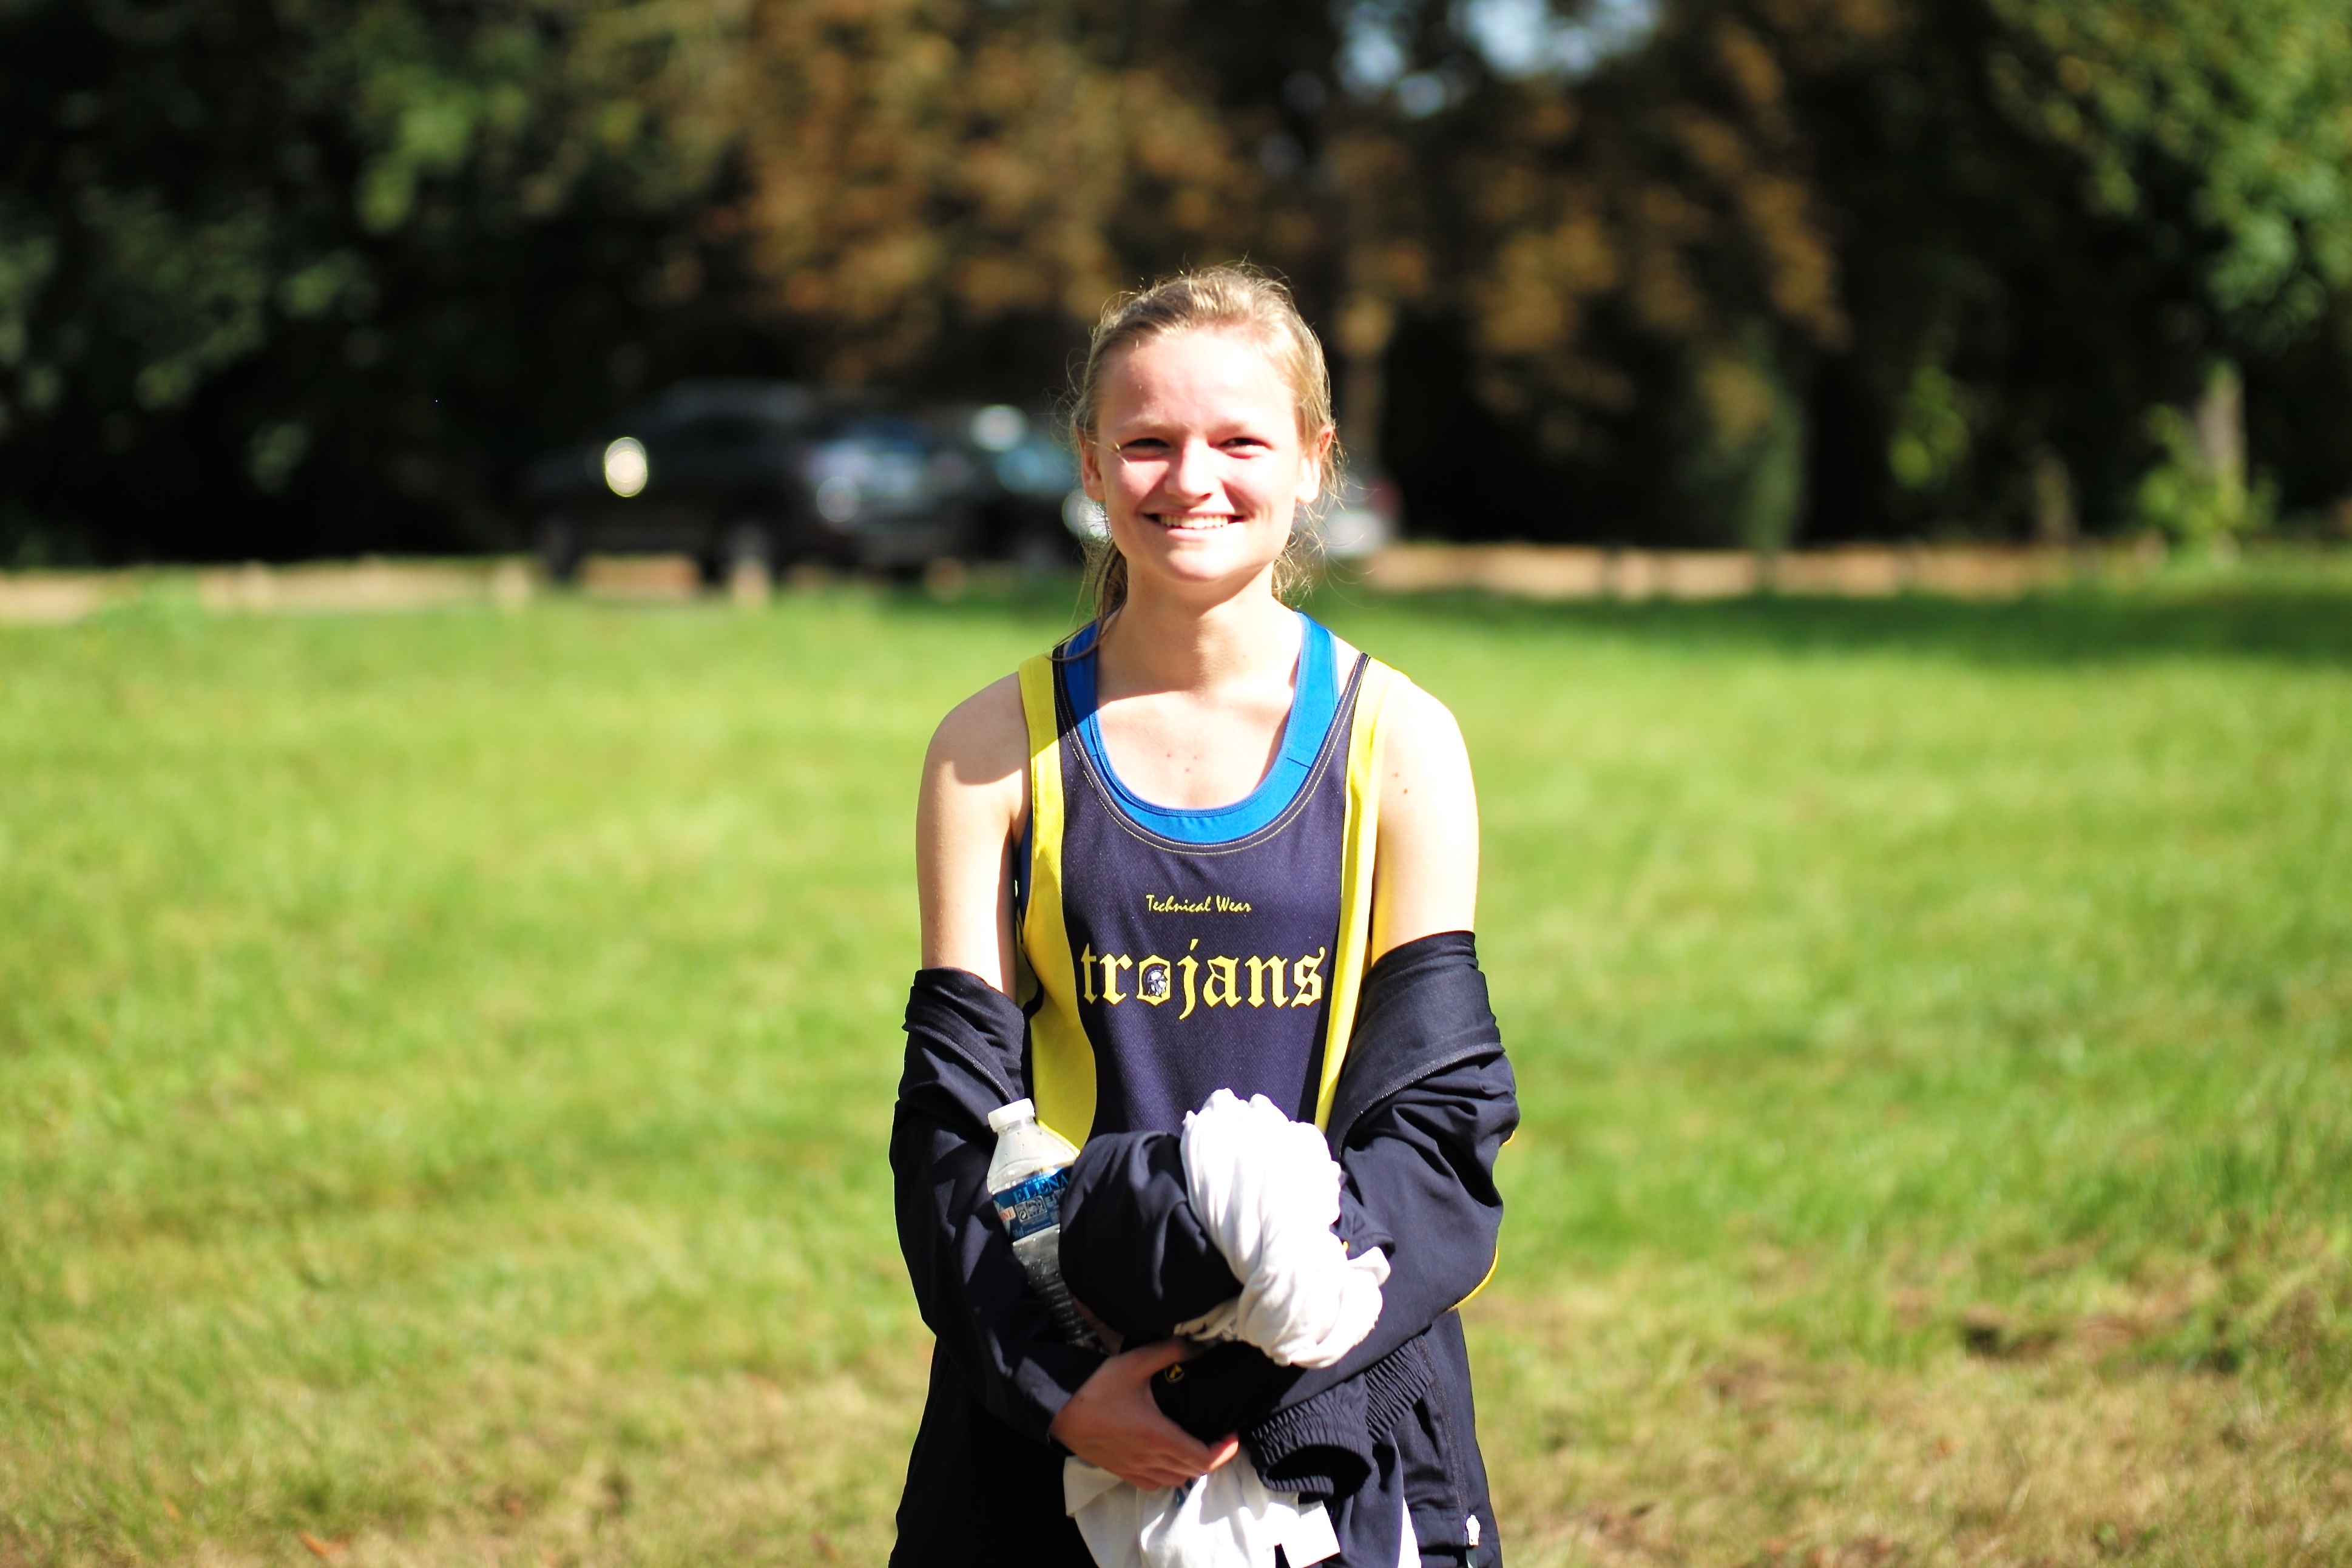
person, running, race, sports, physical exercise, human action, endurance sports, duathlon